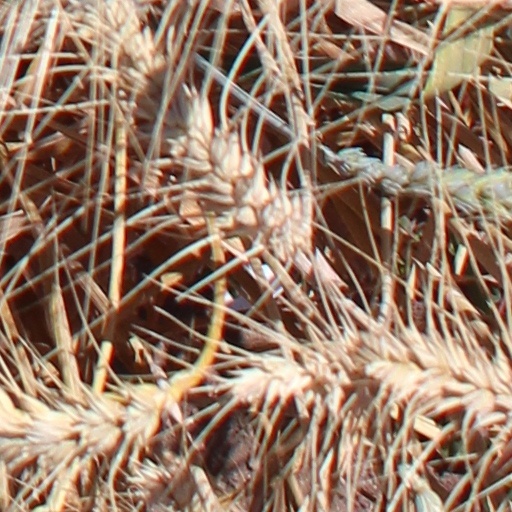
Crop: wheat